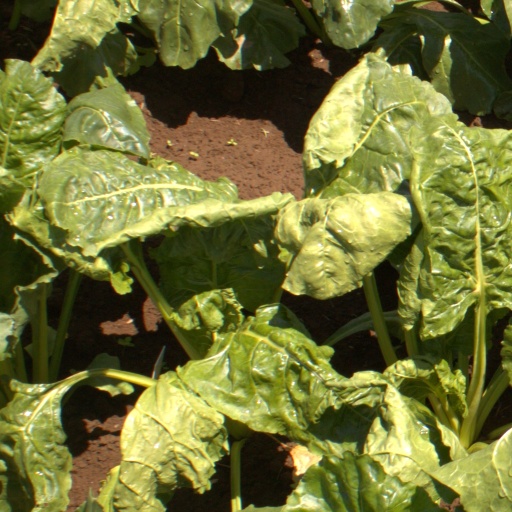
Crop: sugar beet